1st Cavalry Army

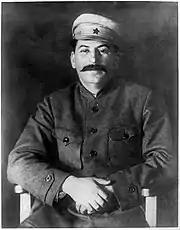
Joseph Stalin (1920)

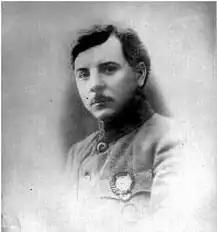
Kliment Voroshilov (1920)

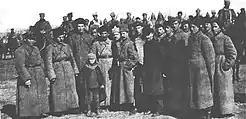

The Polish-Soviet War had started earlier in February 1919, at that point not being much more notable than gunfights between irregulars but by May 1920, the situation had changed severely. A Polish offensive stretching eastwards had reached the banks of the Dnieper and taken Kyiv on 7th, sweeping aside Red troops with minimal losses. Now with the southern counterrevolution licking its wounds, the west could be reinforced and so to the South-Western Front was sent the 1st Cavalry Army in April 1920. Upon their reaching the south-west Budyonny and Voroshilov would find an old friend: Stalin had been made commissar for the front and so with their arrival the Tsaritsyn triumvirate was back together.